Hannah T. Pratt

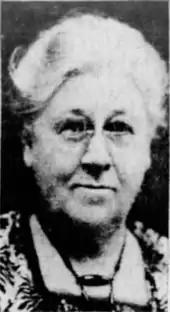
Hannah T. Pratt, 1939

Hannah T. Pratt was born in Brooks, Maine, on July 12, 1854. She was the daughter of Joseph H. Pratt (1816-1890) and Martha E. Pratt (1817-1907). Her father was a minister in the Friends' Church for over forty years. Her mother was an earnest christian worker. Pratt was a born preacher. She was remarkably converted when but four years of age. When six years old, she felt impressed to preach the gospel. When eleven years old, in a public audience, she was much wrought upon for service, but she did not yield until she was fourteen years of age. At a large convention in Newport, Rhode Island, for the first time she addressed a public audience.